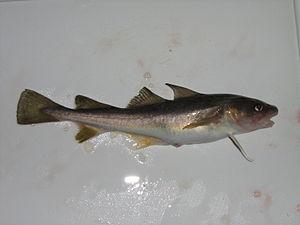
La rivière Sainte-Anne, aussi simplement appelé la Sainte-Anne, est un affluent de la rive nord du Saint-Laurent, dont l'embouchure se retrouve à Sainte-Anne-de-la-Pérade. Cette rivière coule dans la province de Québec, au Canada, dans les régions administratives de :
Le poulamon atlantique est une espèce de poissons de la famille des Gadidés de la côte est de l’Amérique du Nord. Il fait l'objet de la pêche sur glace sous le nom de petit poisson des chenaux, principalement au Québec.
Les Gadidés sont une famille de poissons marins appartenant à l'ordre des Gadiformes. Cette famille inclut essentiellement des poissons de mer, comme les morues, aiglefins, merlans et lieus, mais aussi, selon certaines classifications, une espèce d'eau douce, la lotte.